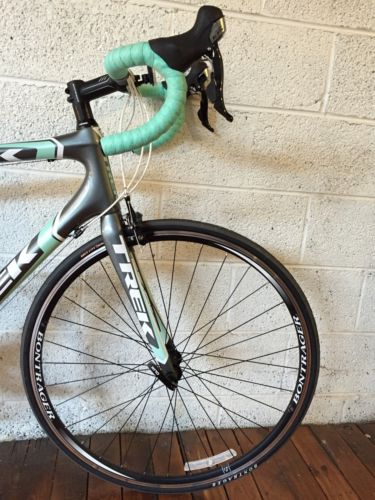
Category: bicycle